South Africa women's cricket team in England in 2018

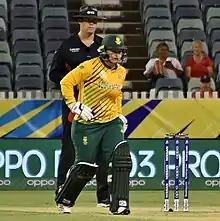
Lizelle Lee was named as player of the match.

The first women's One Day International (WODI) was played at New Road, Worcester on 9 June. England won the toss and their captain, Heather Knight, decided to bat first. Amy Jones started the innings well for England, but was bowled by Shabnim Ismail in the fifth over for 19, after scoring all but one of England's runs to that point. Writing for "ESPNcricinfo", Melinda Farrell praised South Africa's bowling attack, particularly Ismail and Marizanne Kapp, who she said "cannily exploited" the conditions. Taylor and Knight were both dismissed leg before wicket (lbw) in the next three overs for two and four runs respectively, leaving England on 29 for three. Ayabonga Khaka was brought in as South Africa's first bowling change, and took a wicket with her first delivery, described by Farrell as "a corker: a hint of movement through the air before the ball jagged off the seam to beat the inside of Tammy Beaumont's bat". Khaka took two more wickets in the seventeenth over: Sciver got a leading edge which was caught by Dane van Niekerk, while Danni Wyatt was caught at cover by Suné Luus after playing at a wide delivery, moving England to 64 for six. Brunt helped England to recover, as she scored her highest total for England, remaining 72 not out at the end of the innings. After initially scoring slowly, Brunt accelerated her rate and batted alongside the tail to see England finish on 189 for nine.